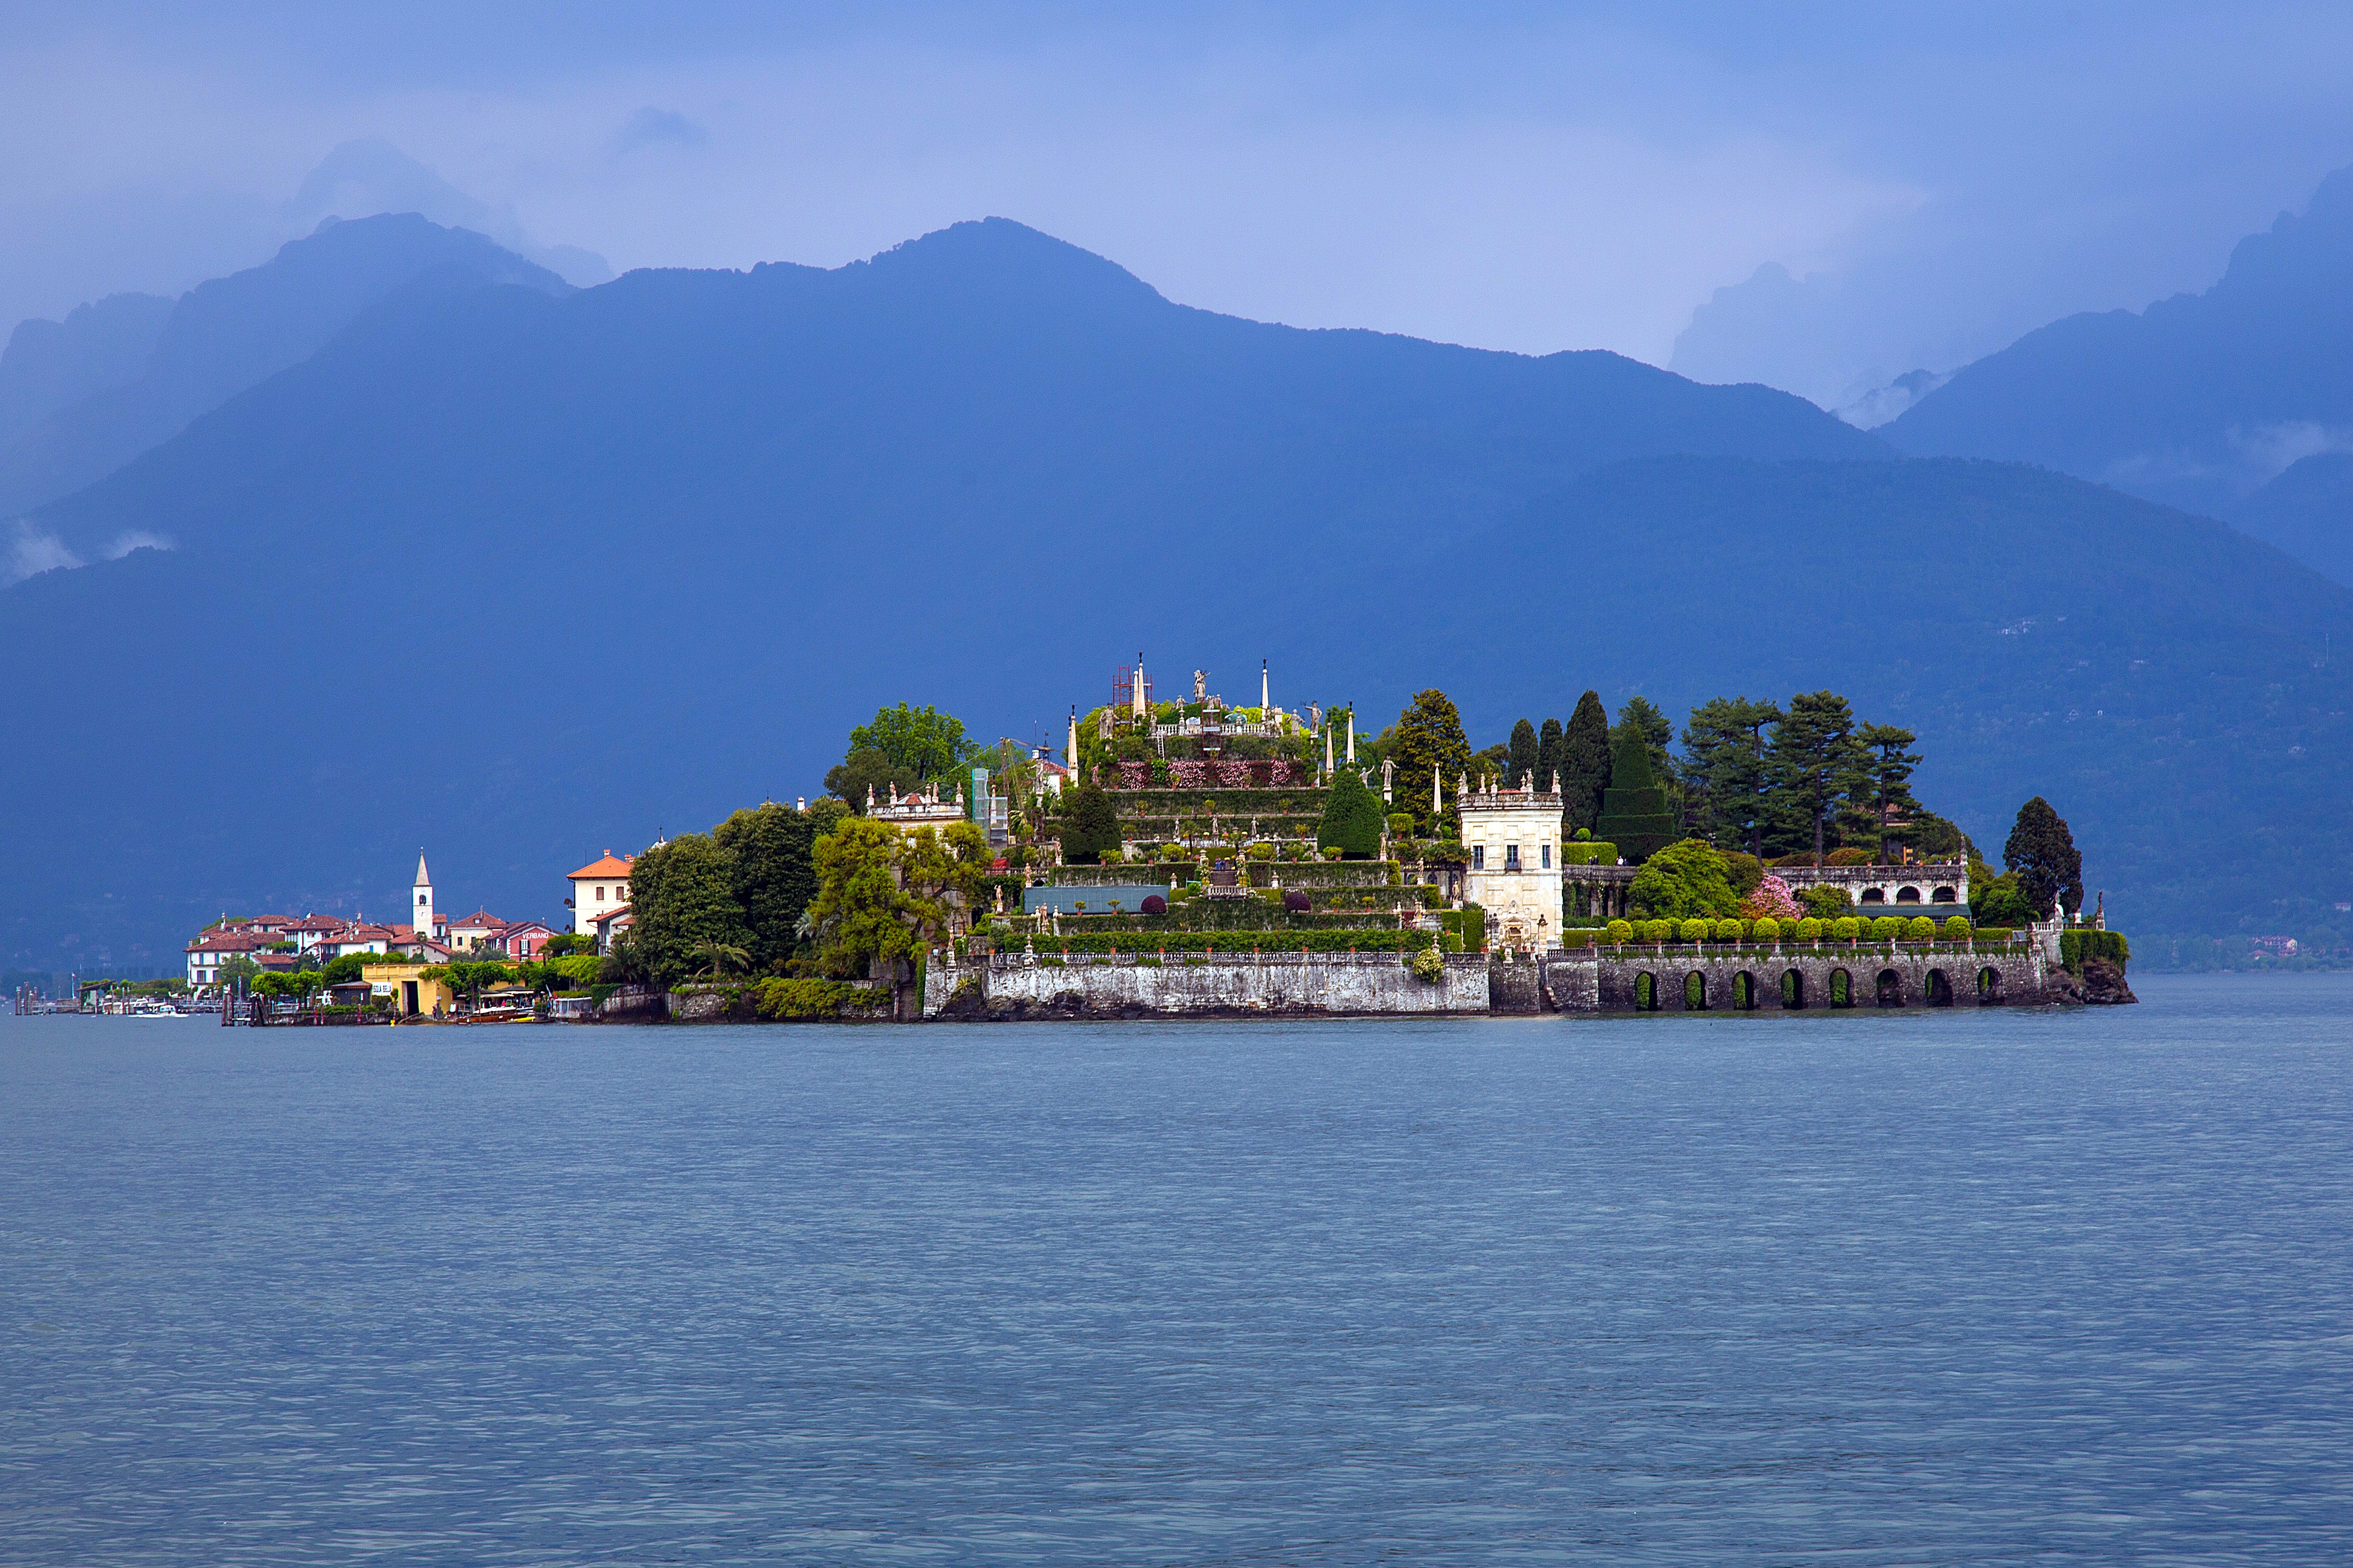
sea, coast, mountain, lake, mountain range, vacation, vehicle, bay, island, italy, blue, fjord, tourism, body of water, cape, blue hour, landform, lago maggiore, isolabella, geographical feature